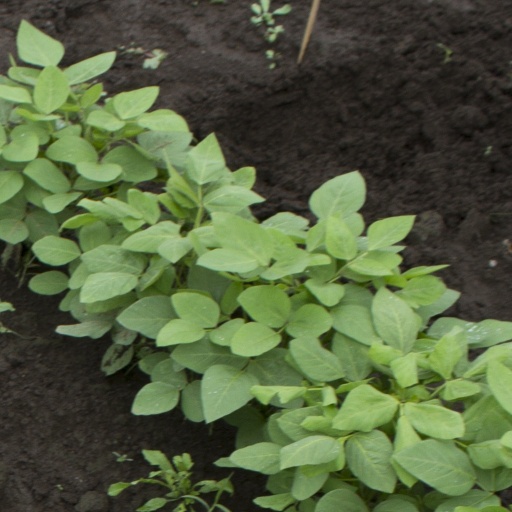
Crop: soybean